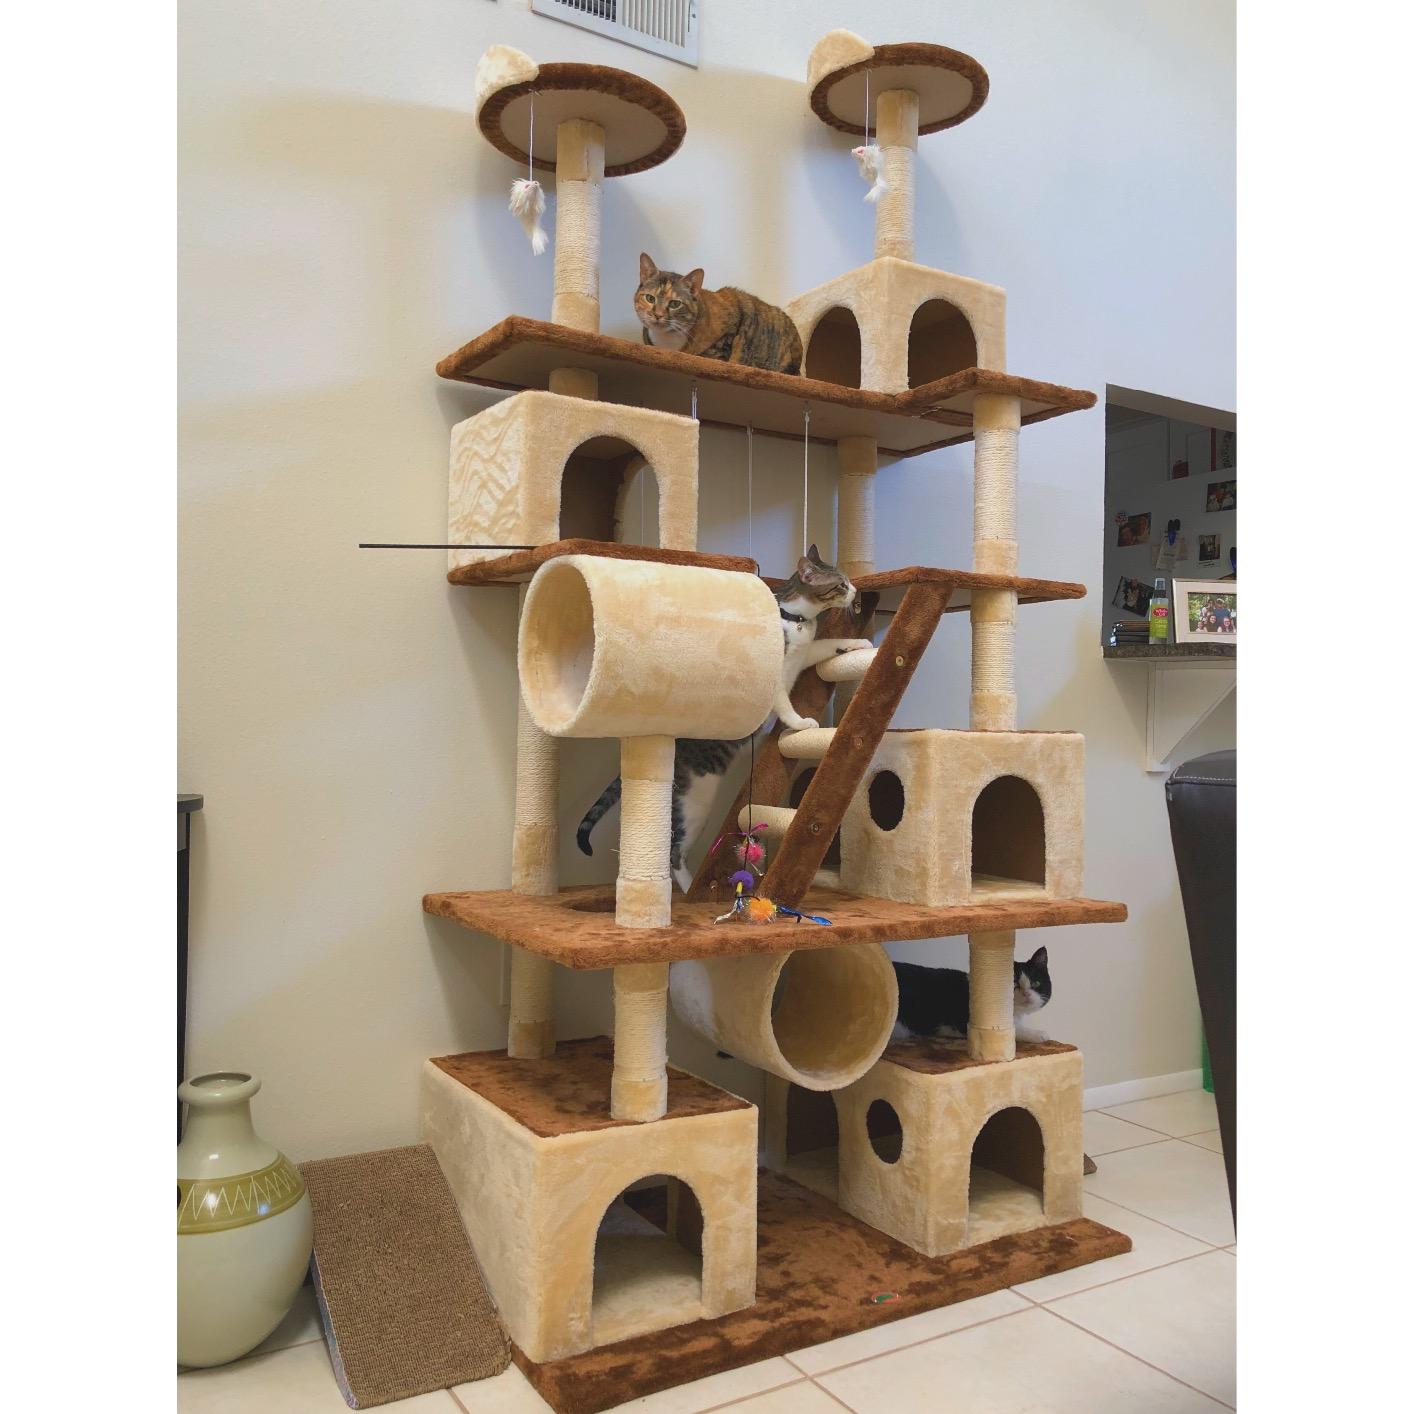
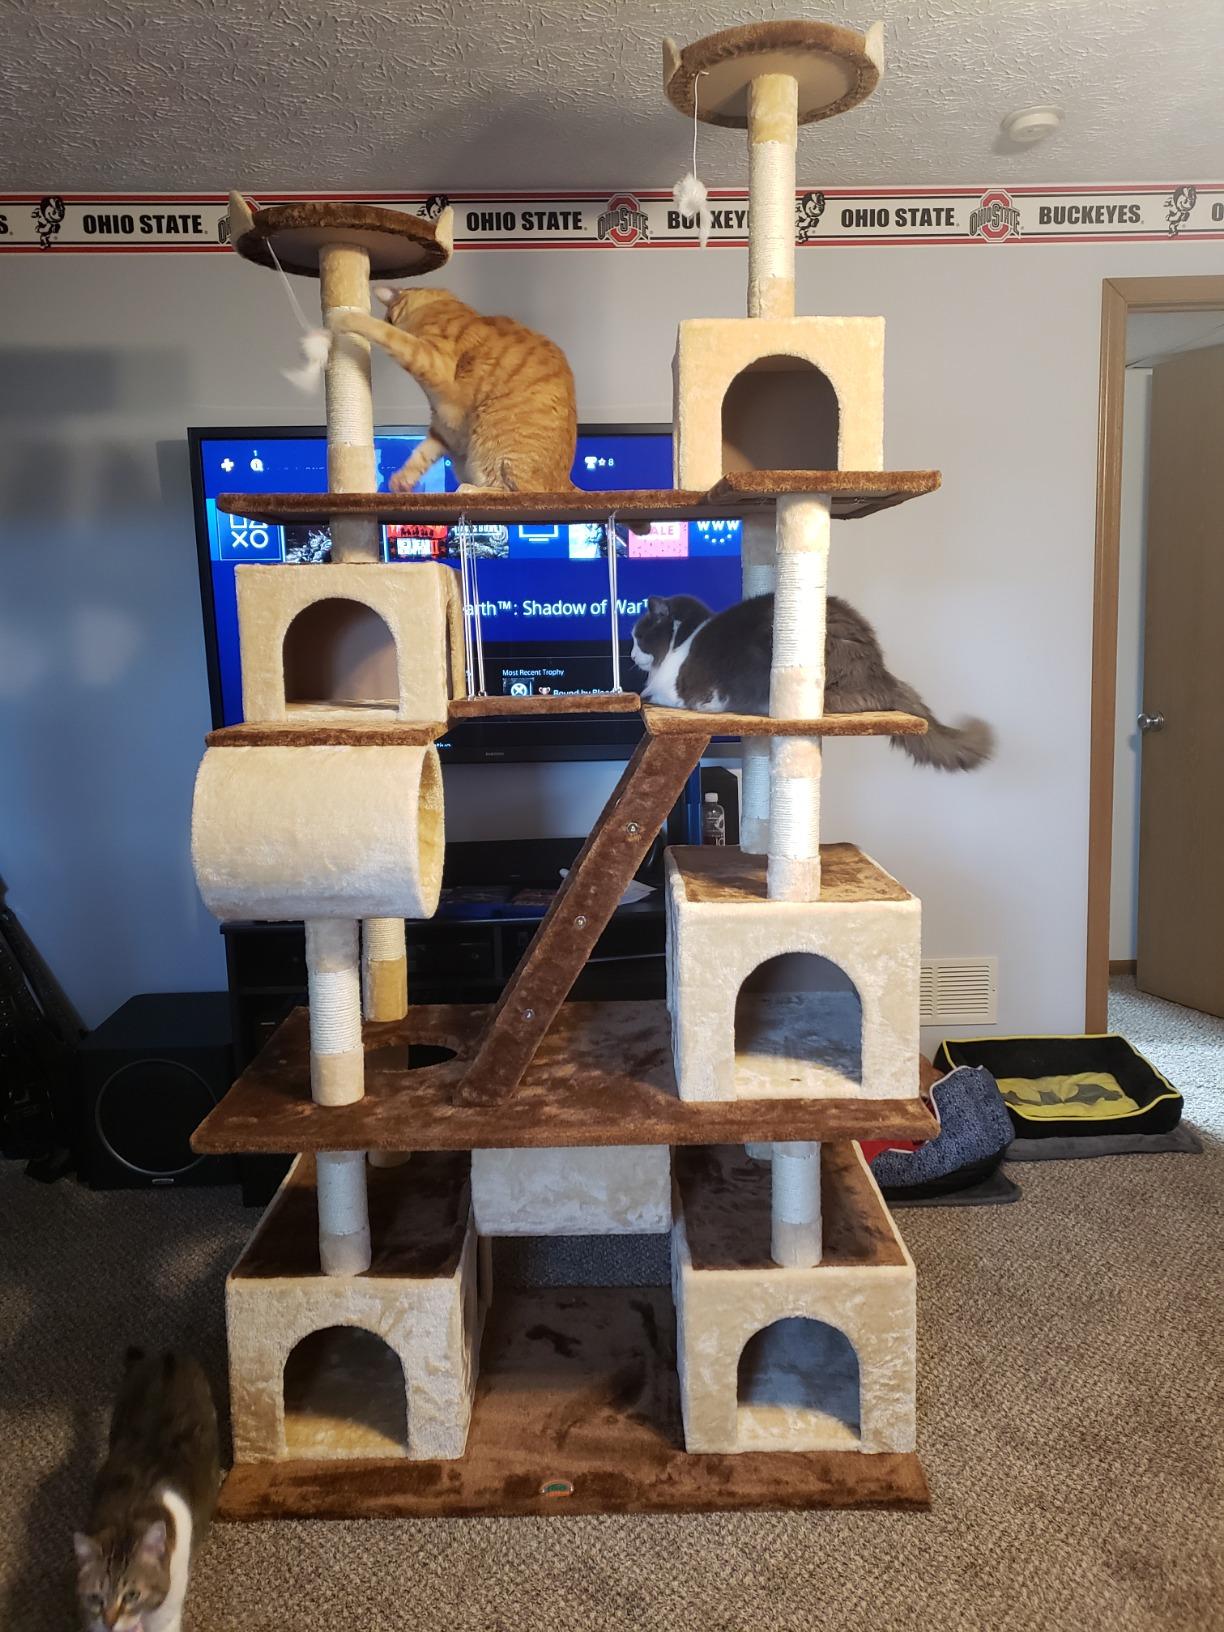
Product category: items_cat tree
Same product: yes